Aliya Mustafina

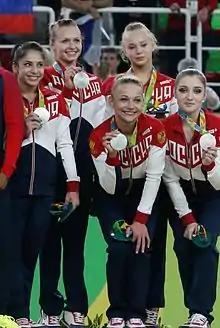
Mustafina (right) with the Russian team after their silver-medal performance at the 2016 Olympics.

At the 2016 Summer Olympics in Rio de Janeiro, Mustafina qualified to the all-around final with a total of 58.098, despite a fall on the balance beam. She also qualified in second place to the uneven bars final with a score of 15.833, and scored 15.166 on vault and 14.066 on floor. Russia qualified to the team final in third place, behind the United States and China.